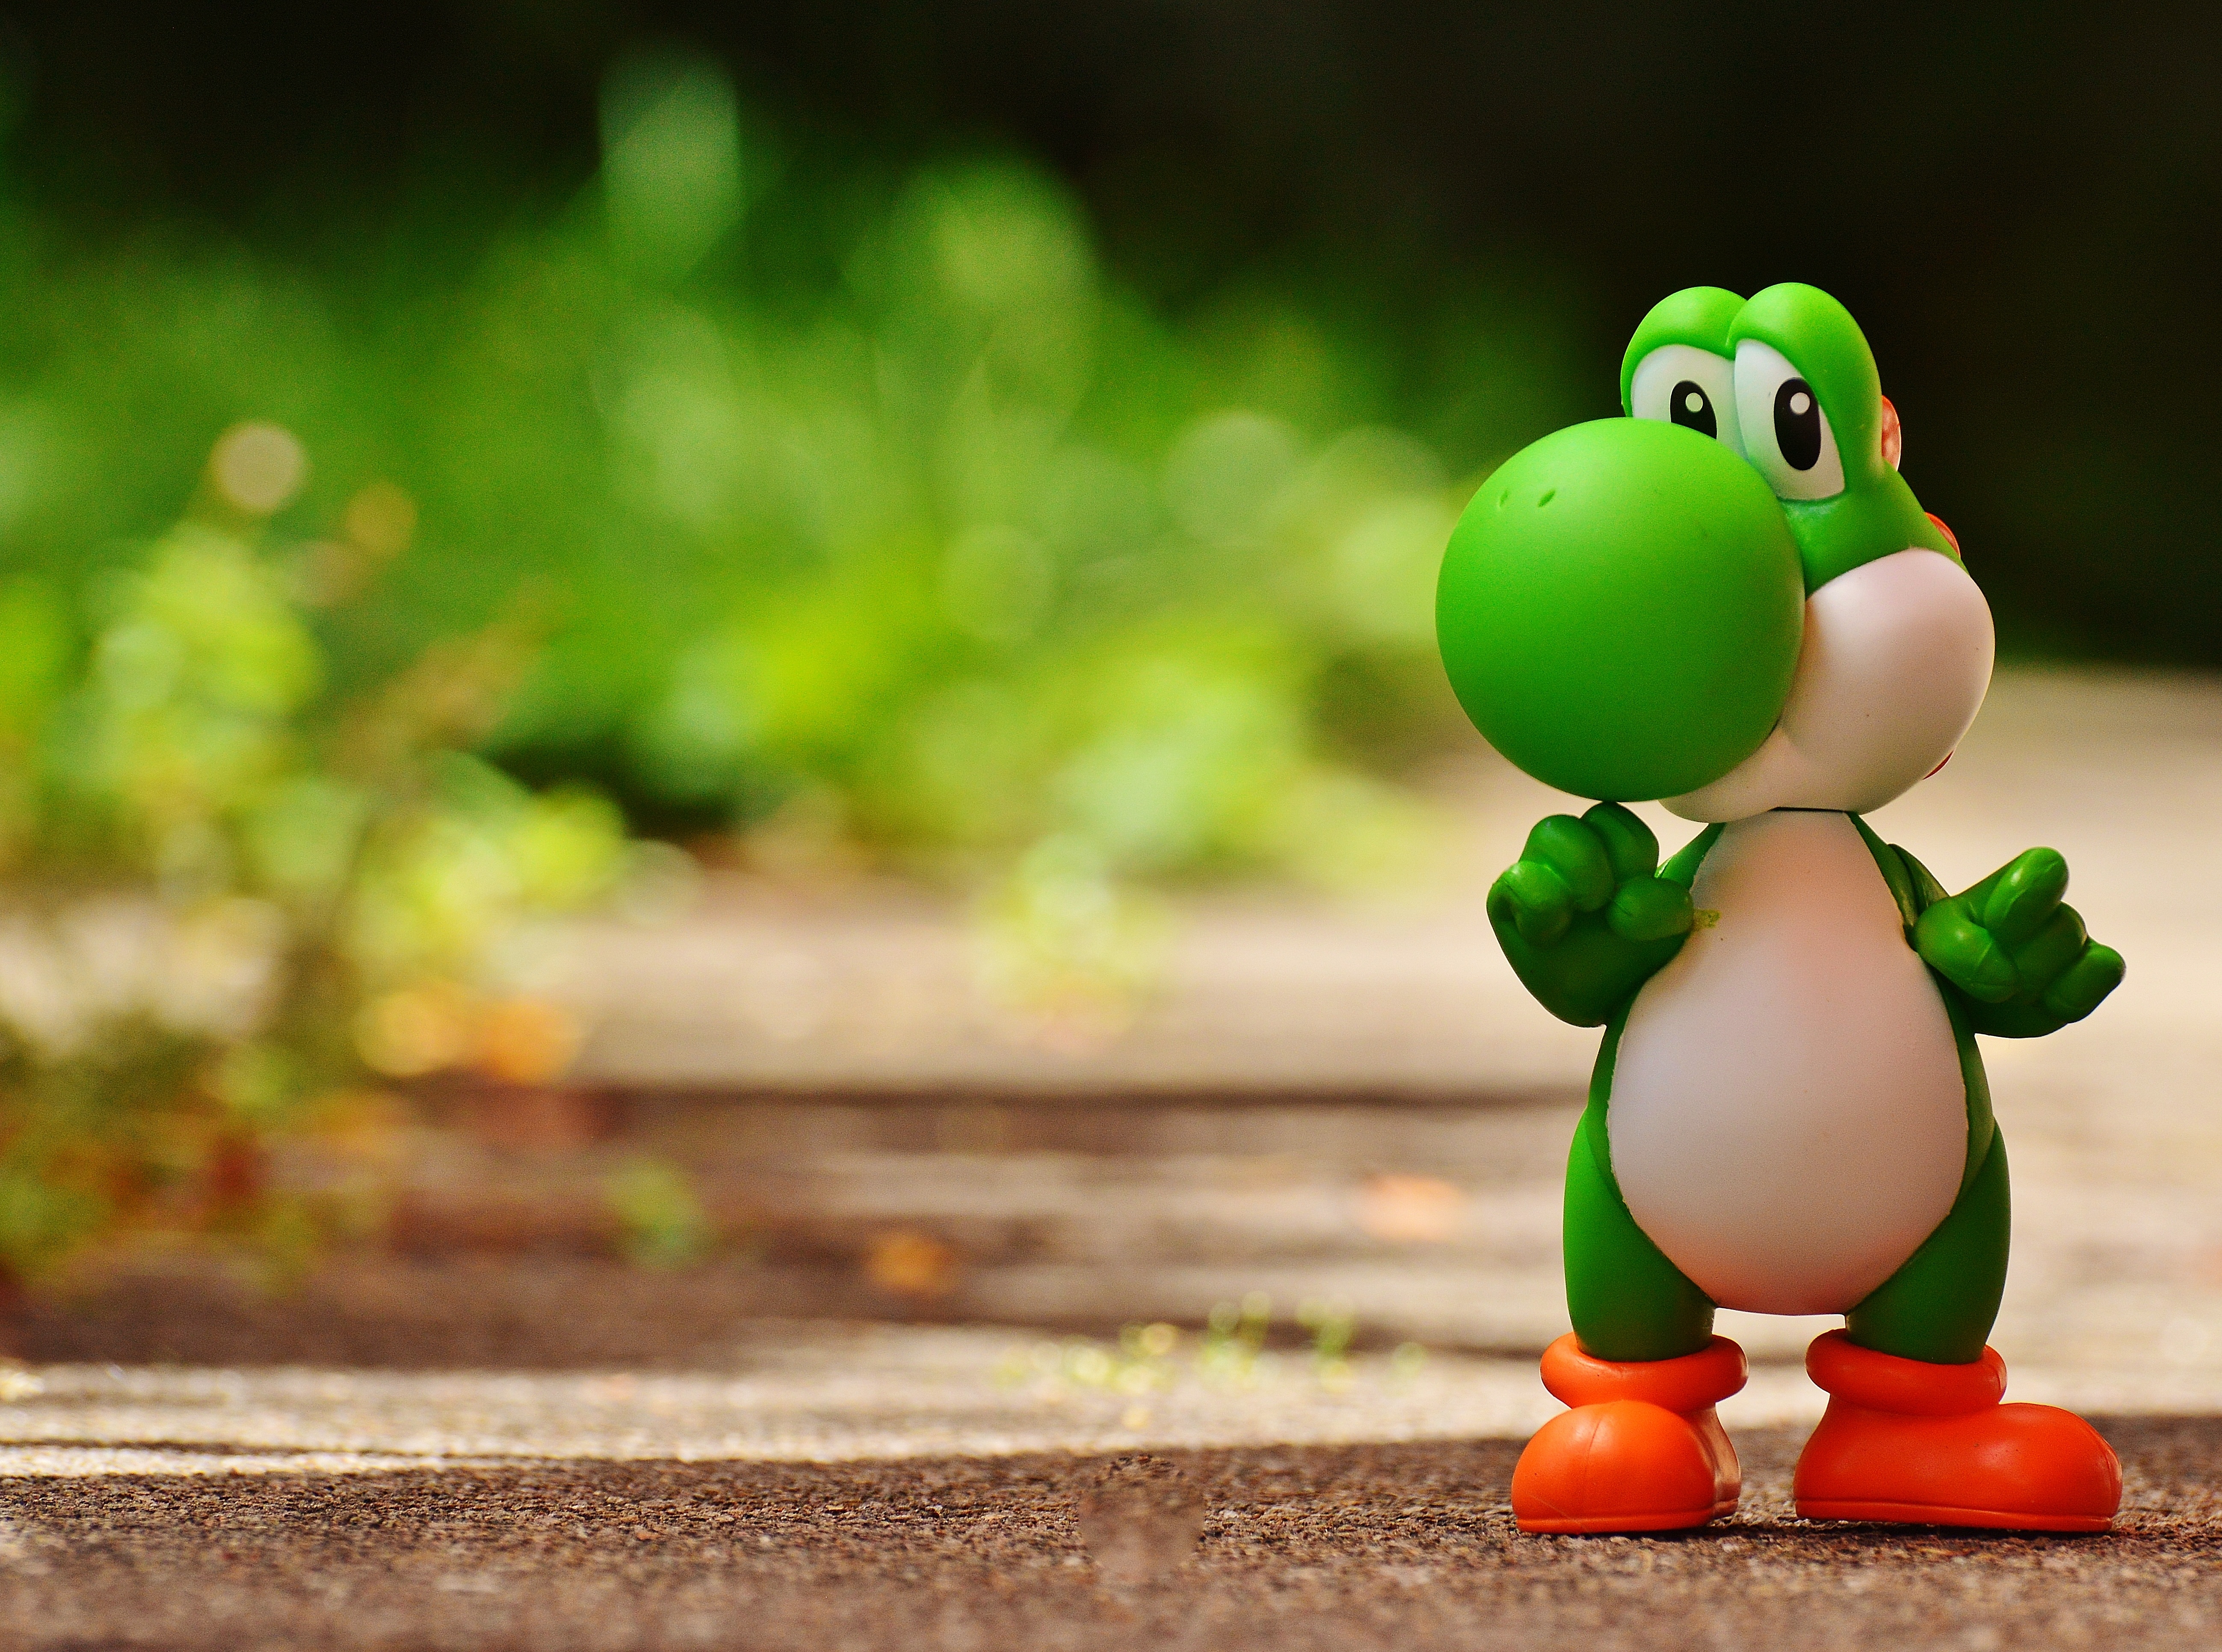
bird, video game, play, retro, cute, green, colorful, fig, children, video, happy, duck, toys, funny, super, classic, character, nintendo, water bird, cartoon, mario, game console, computer game, super mario bros, marios brother luigi, mushroom kingdom, nintendo entertainment system, super mario, yoschi